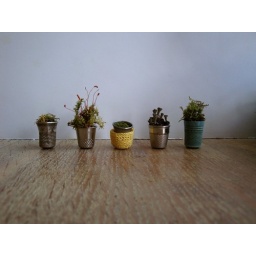
thimbles filled with moss and pixie cups for use in my nature feels stones